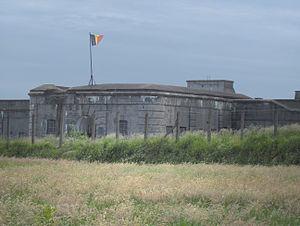
Le fort de Breendonk ou fort de Breendonck, situé dans la commune de Willebroeck, non loin de la localité homonyme qui elle se trouve dans la commune de Puers-Saint-Amand, à une vingtaine de kilomètres au sud d’Anvers, a servi de camp de concentration durant la Seconde Guerre mondiale. Avec le camp de rassemblement de Malines, ils sont les deux seuls camps de concentration implantés par les nazis en Belgique. Le premier commandant du camp, Philipp Schmitt, sera le dernier condamné à mort exécuté en Belgique. Son successeur à la tête du camp, Karl Schönwetter, se rendra aux Alliés en 1944.